List of National Defence Academy alumni

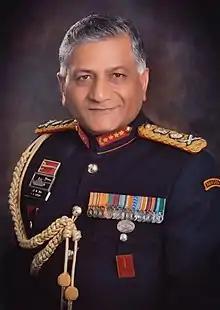
General Vijay Kumar Singh

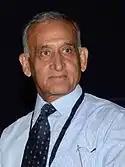
Admiral Arun Prakash

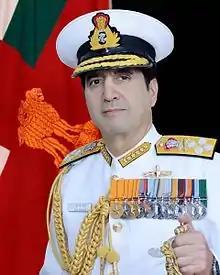
Admiral Robin Kumar Dhowan

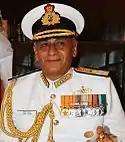
Admiral Sunil Lanba

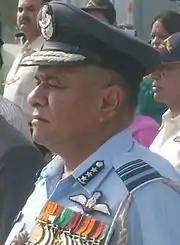
Air Chief Marshal Pradeep Vasant Naik

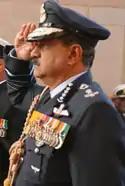
Air Chief Marshal Norman Anil Kumar Browne

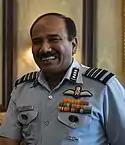
Air Chief Marshal Arup Raha

, the academy has produced fourteen Chiefs of the Army Staff (COAS), twelve Chiefs of the Naval Staff (CNS) and ten Chiefs of the Air Staff (CAS). All incumbent service chiefs (Chief of the Army Staff General Manoj Pande, Chief of the Naval Staff Admiral Radhakrishnan Hari Kumar and Chief of the Air Staff ACM Vivek Ram Chaudhari) are NDA alumni.